Album

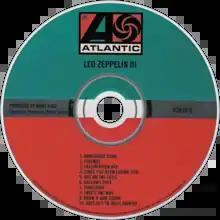
The ten-track compact disc studio album "Led Zeppelin III"

The compact disc format replaced both the vinyl record and the cassette as the standard for the commercial mass-market distribution of physical music albums. After the introduction of music downloading and MP3 players such as the iPod, US album sales dropped 54.6% from 2001 to 2009. The CD is a digital data storage device which permits digital recording technology to be used to record and play-back the recorded music.